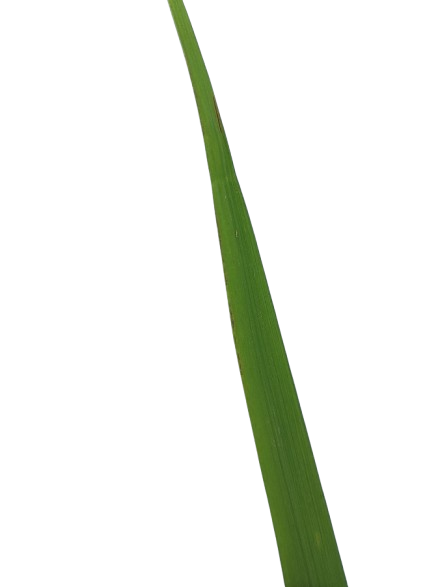
Label: Healthy